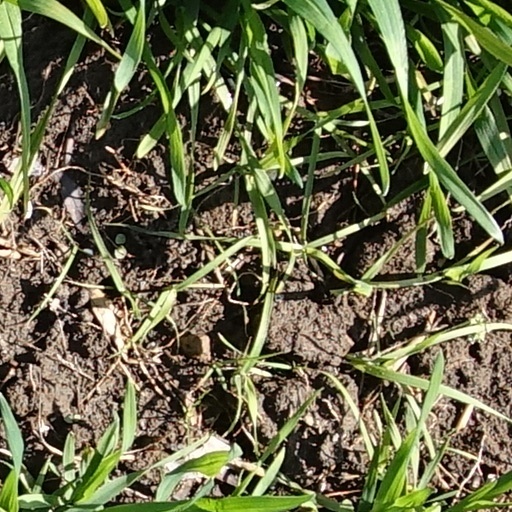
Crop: wheat